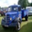
Label: truck